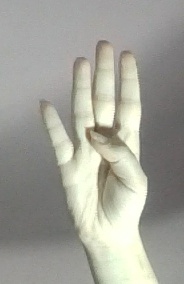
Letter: kaaf